David Price (American politician)

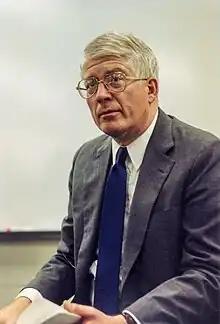
Price in 1992

Price was an early opponent of the Iraq War of 2003 and sponsored a bill to bring the conduct of private military companies working in Iraq under legal jurisdiction of the United States. He has also introduced legislation to prohibit contractors from performing interrogations of prisoners in the custody of intelligence agencies.